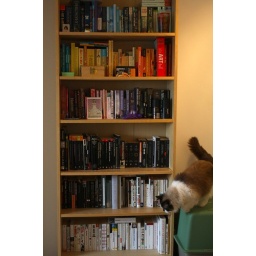
I could take the b&amp;amp;w ones from the bedroom and put them here, and add more to purple and green in the bedroom set...